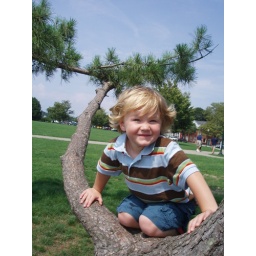
Strange BirdCame across this bird perching in a tree at Independence Park.